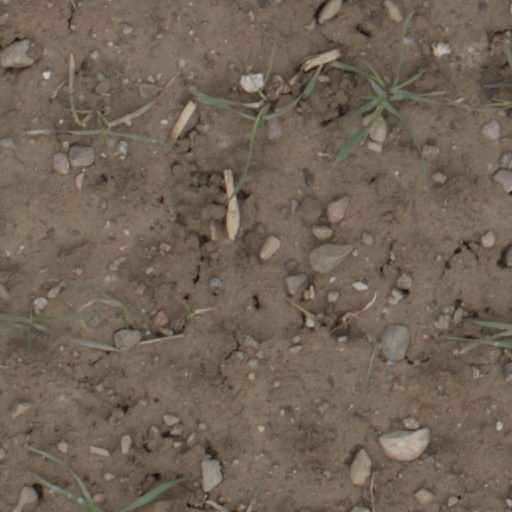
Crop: wheat